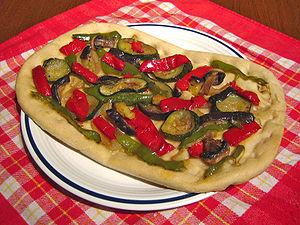
des coques avec des legumes rôtis (comme une pizza à la catalane).